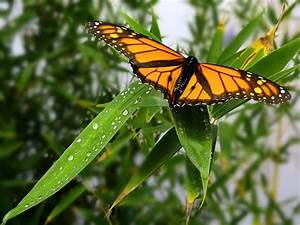
Label: butterfly